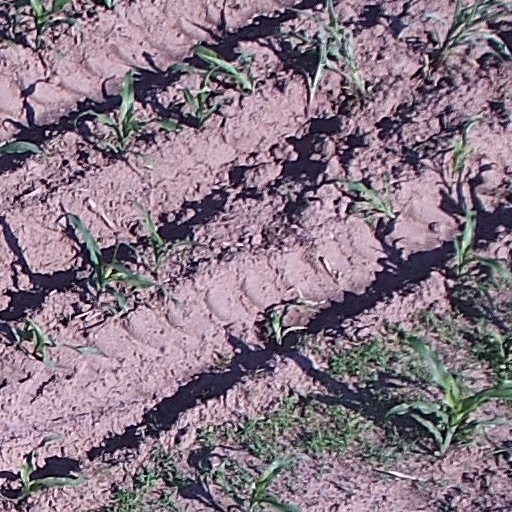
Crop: maize; corn